Kadiyam Srihari

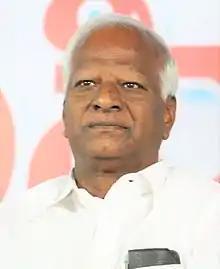
Kadiyam in 2023

Kadiyam Srihari (born 8 July 1952) is an Indian politician is currently the MLA from the Ghanpur Station Assembly constituency. He also served as the Deputy Chief Minister of Telangana and Minister for Education of Telangana from 2014 to 2018. He was also an MLC in the Telangana Legislative Council. He was a member of the Lok Sabha, representing the Warangal constituency from 2014-2015.